Julian Dicks

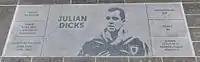
A commemorative stone for Dicks outside the London Stadium

Another knee injury resulted in him missing the entire 1997–98 season. He did return to action in the 1998–99 season and West Ham finished fifth to qualify for the UEFA Cup, but his injury problems failed to go away and he was restricted to just nine Premier League games. West Ham then terminated his contract and he retired from professional football after a 14-year career, 11 years of which had been spent at West Ham. In two spells at West Ham, he had played 315 competitive games and scored 64 goals, many of them penalties. His final appearance for the club came against Arsenal on 6 February 1999, with his final goal coming in the FA Cup against Swansea City on 2 January 1999.